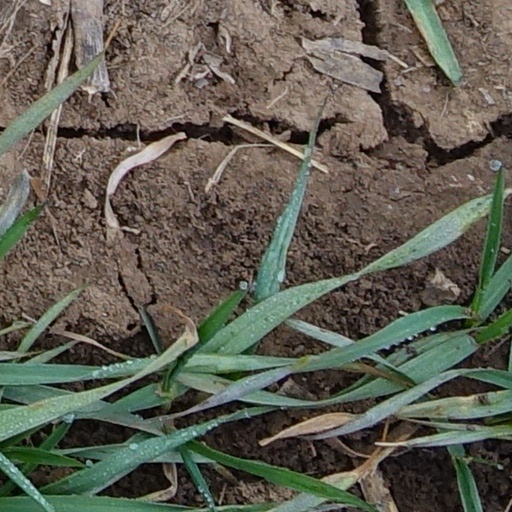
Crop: wheat